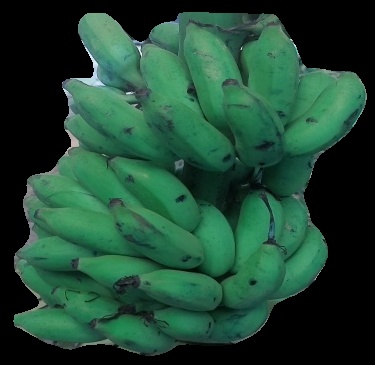
Variety: elakki-bale
Grade: grade3